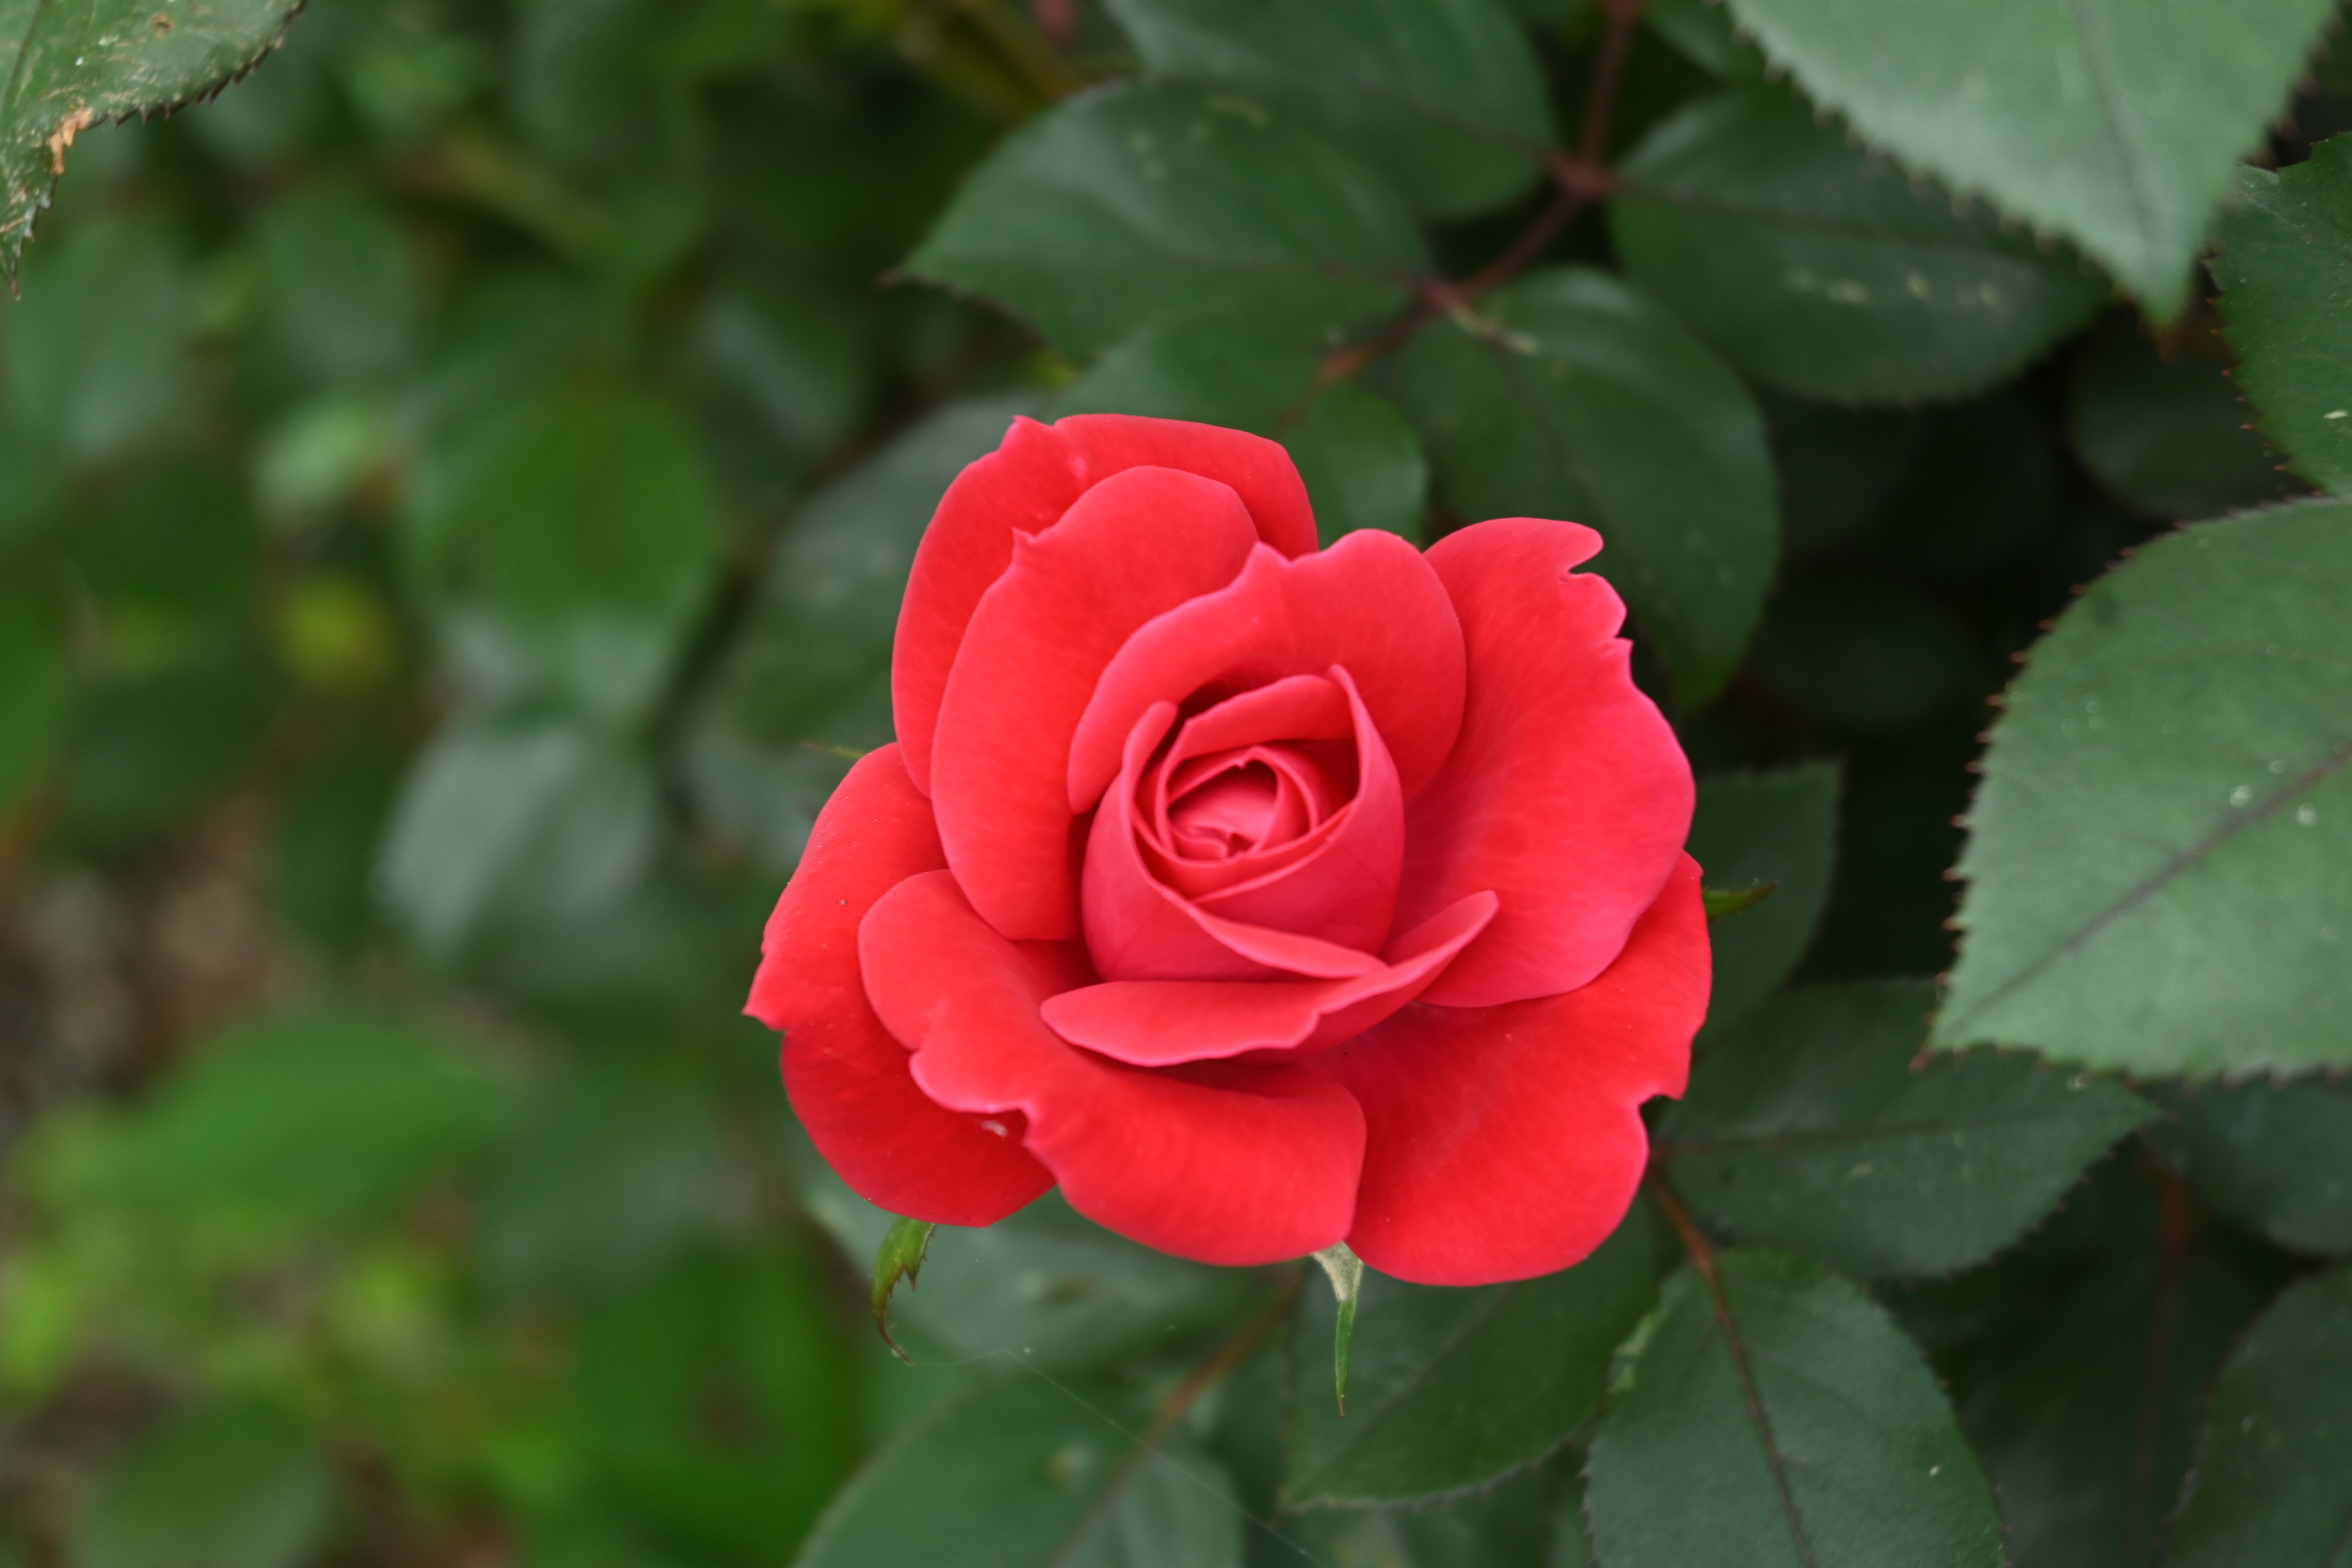
red, rose, flower, rosebush, green, outdoors, nature, texas, Scroggins, nikon, NikonZ50, plant, petal, leaf, Hybrid tea rose, garden roses, groundcover, flowering plant, annual plant, floribunda, grass, rose family, peach, rose order, rosa centifolia, carmine, shrub, terrestrial plant, china rose, plant stem, landscape, herbaceous plant, Begonia family, perennial plant, garden, coquelicot, magenta, rosa wichuraiana